S-Town

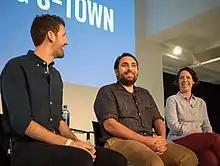
Reed (middle) and Snyder (right) being interviewed about "S-Town" in May 2018

All episodes were released simultaneously on March 28, 2017. The podcast is available to stream or download for free on the official website, iTunes, Stitcher, Radiopublic, or through the RSS feed.